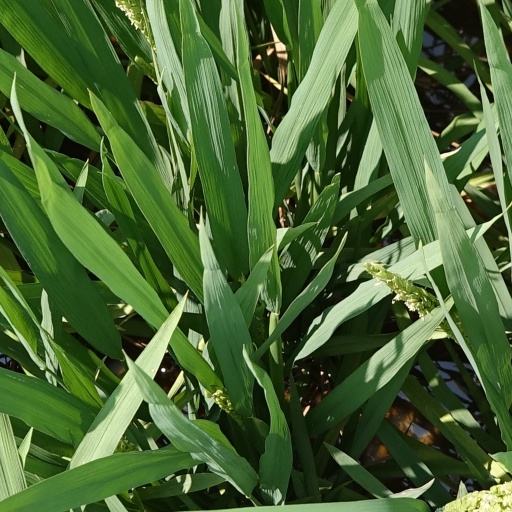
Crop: rice